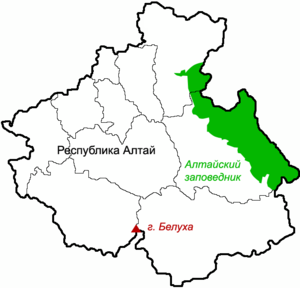
La réserve naturelle de l'Altaï est une réserve naturelle d'État située en fédération de Russie dans les montagnes de la Sibérie méridionale. Elle a été instituée le 7 octobre 1967 dans les limites de l'ancienne réserve fondée en 1932 et supprimée en 1951. Elle fait partie des territoires administratifs du raïon de Tourotchak et du raïon d'Oulagan dépendant de la république de l'Altaï. Elle s'étend depuis 1981 sur 881 238 hectares, sur une longueur nord-ouest et sud-est de 230 kilomètres et une largeur de 30 à 75 kilomètres.